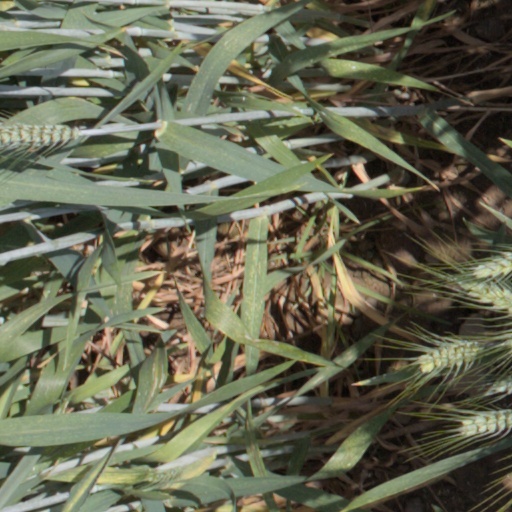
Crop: wheat